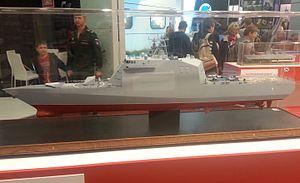
La marine russe, officiellement nommée la flotte maritime militaire de Russie depuis 1992, est la composante navale des Forces armées de la fédération de Russie. La désignation internationale des navires de guerre russes est RFS - « Russian Federation Ship ».
La Projet 20386 ou classe Derzky est un projet de classe de corvette de Russie.